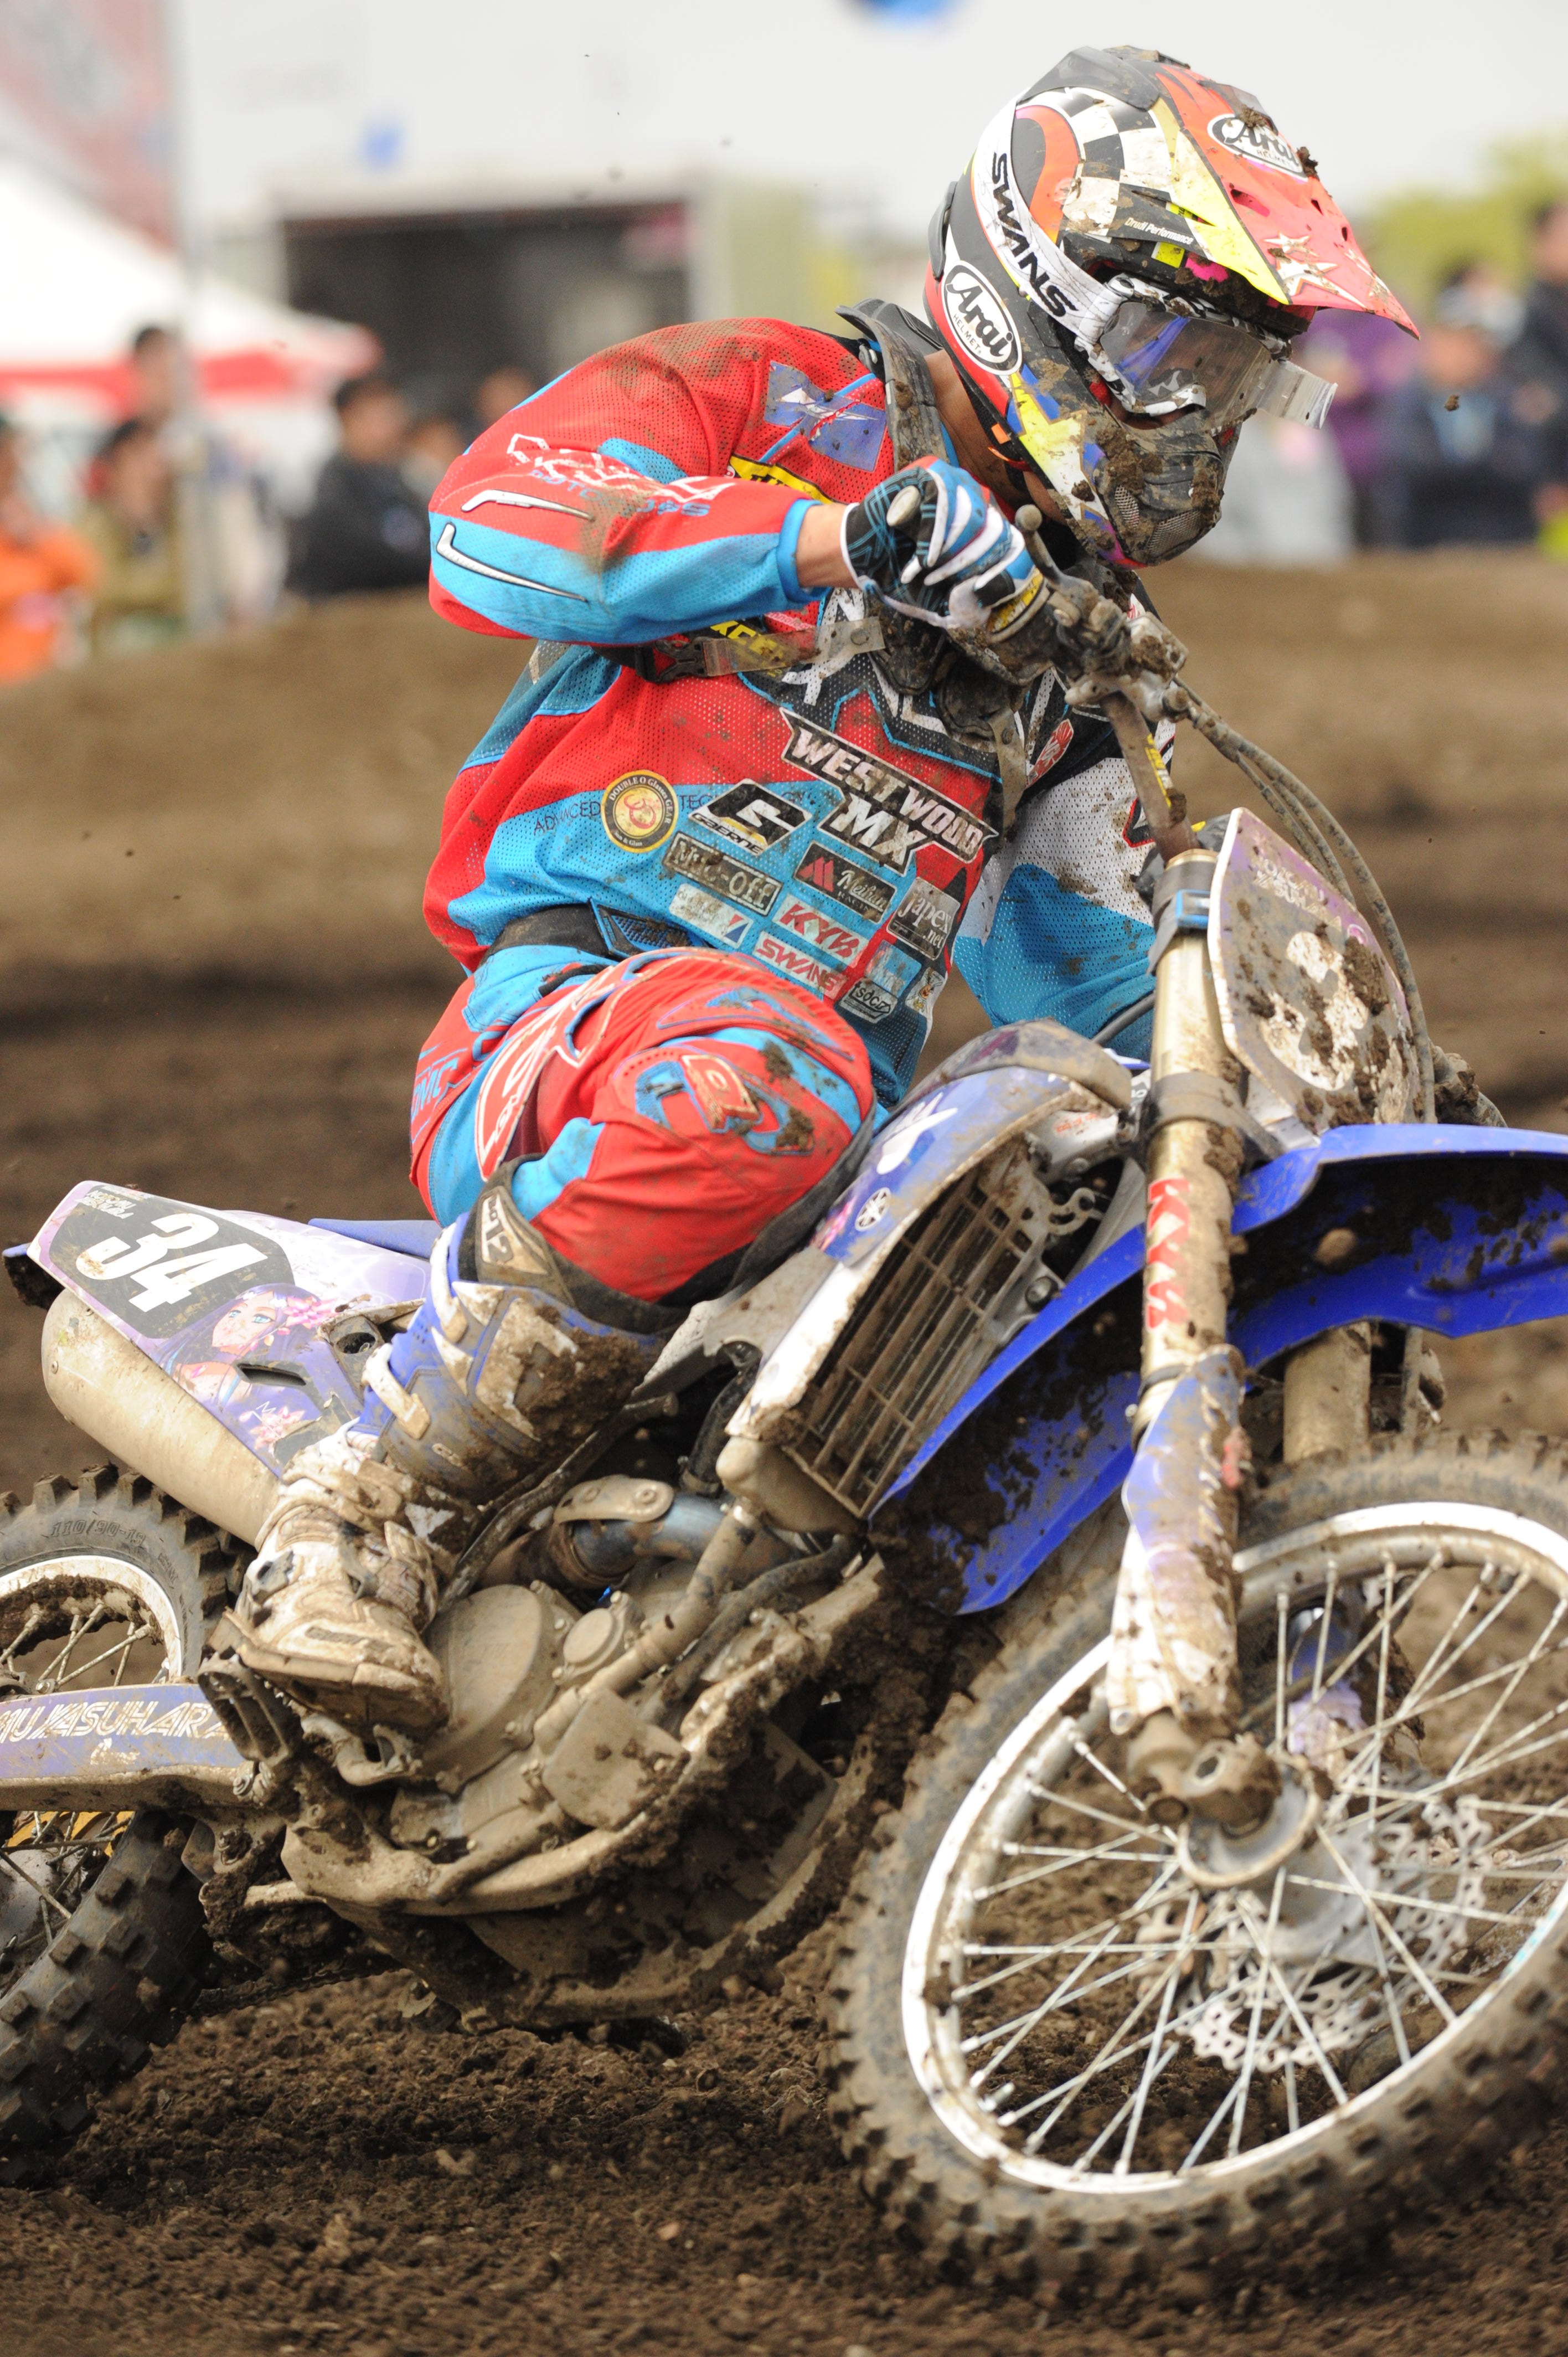
motorcycle, mud, motocross, extreme sport, japan, race, sports, racing, championship, motorsport, enduro, freestyle motocross, ia2, yasuhara zhi, motorcycle racing, stunt performer, motorcycle speedway, endurocross, dirt track racing